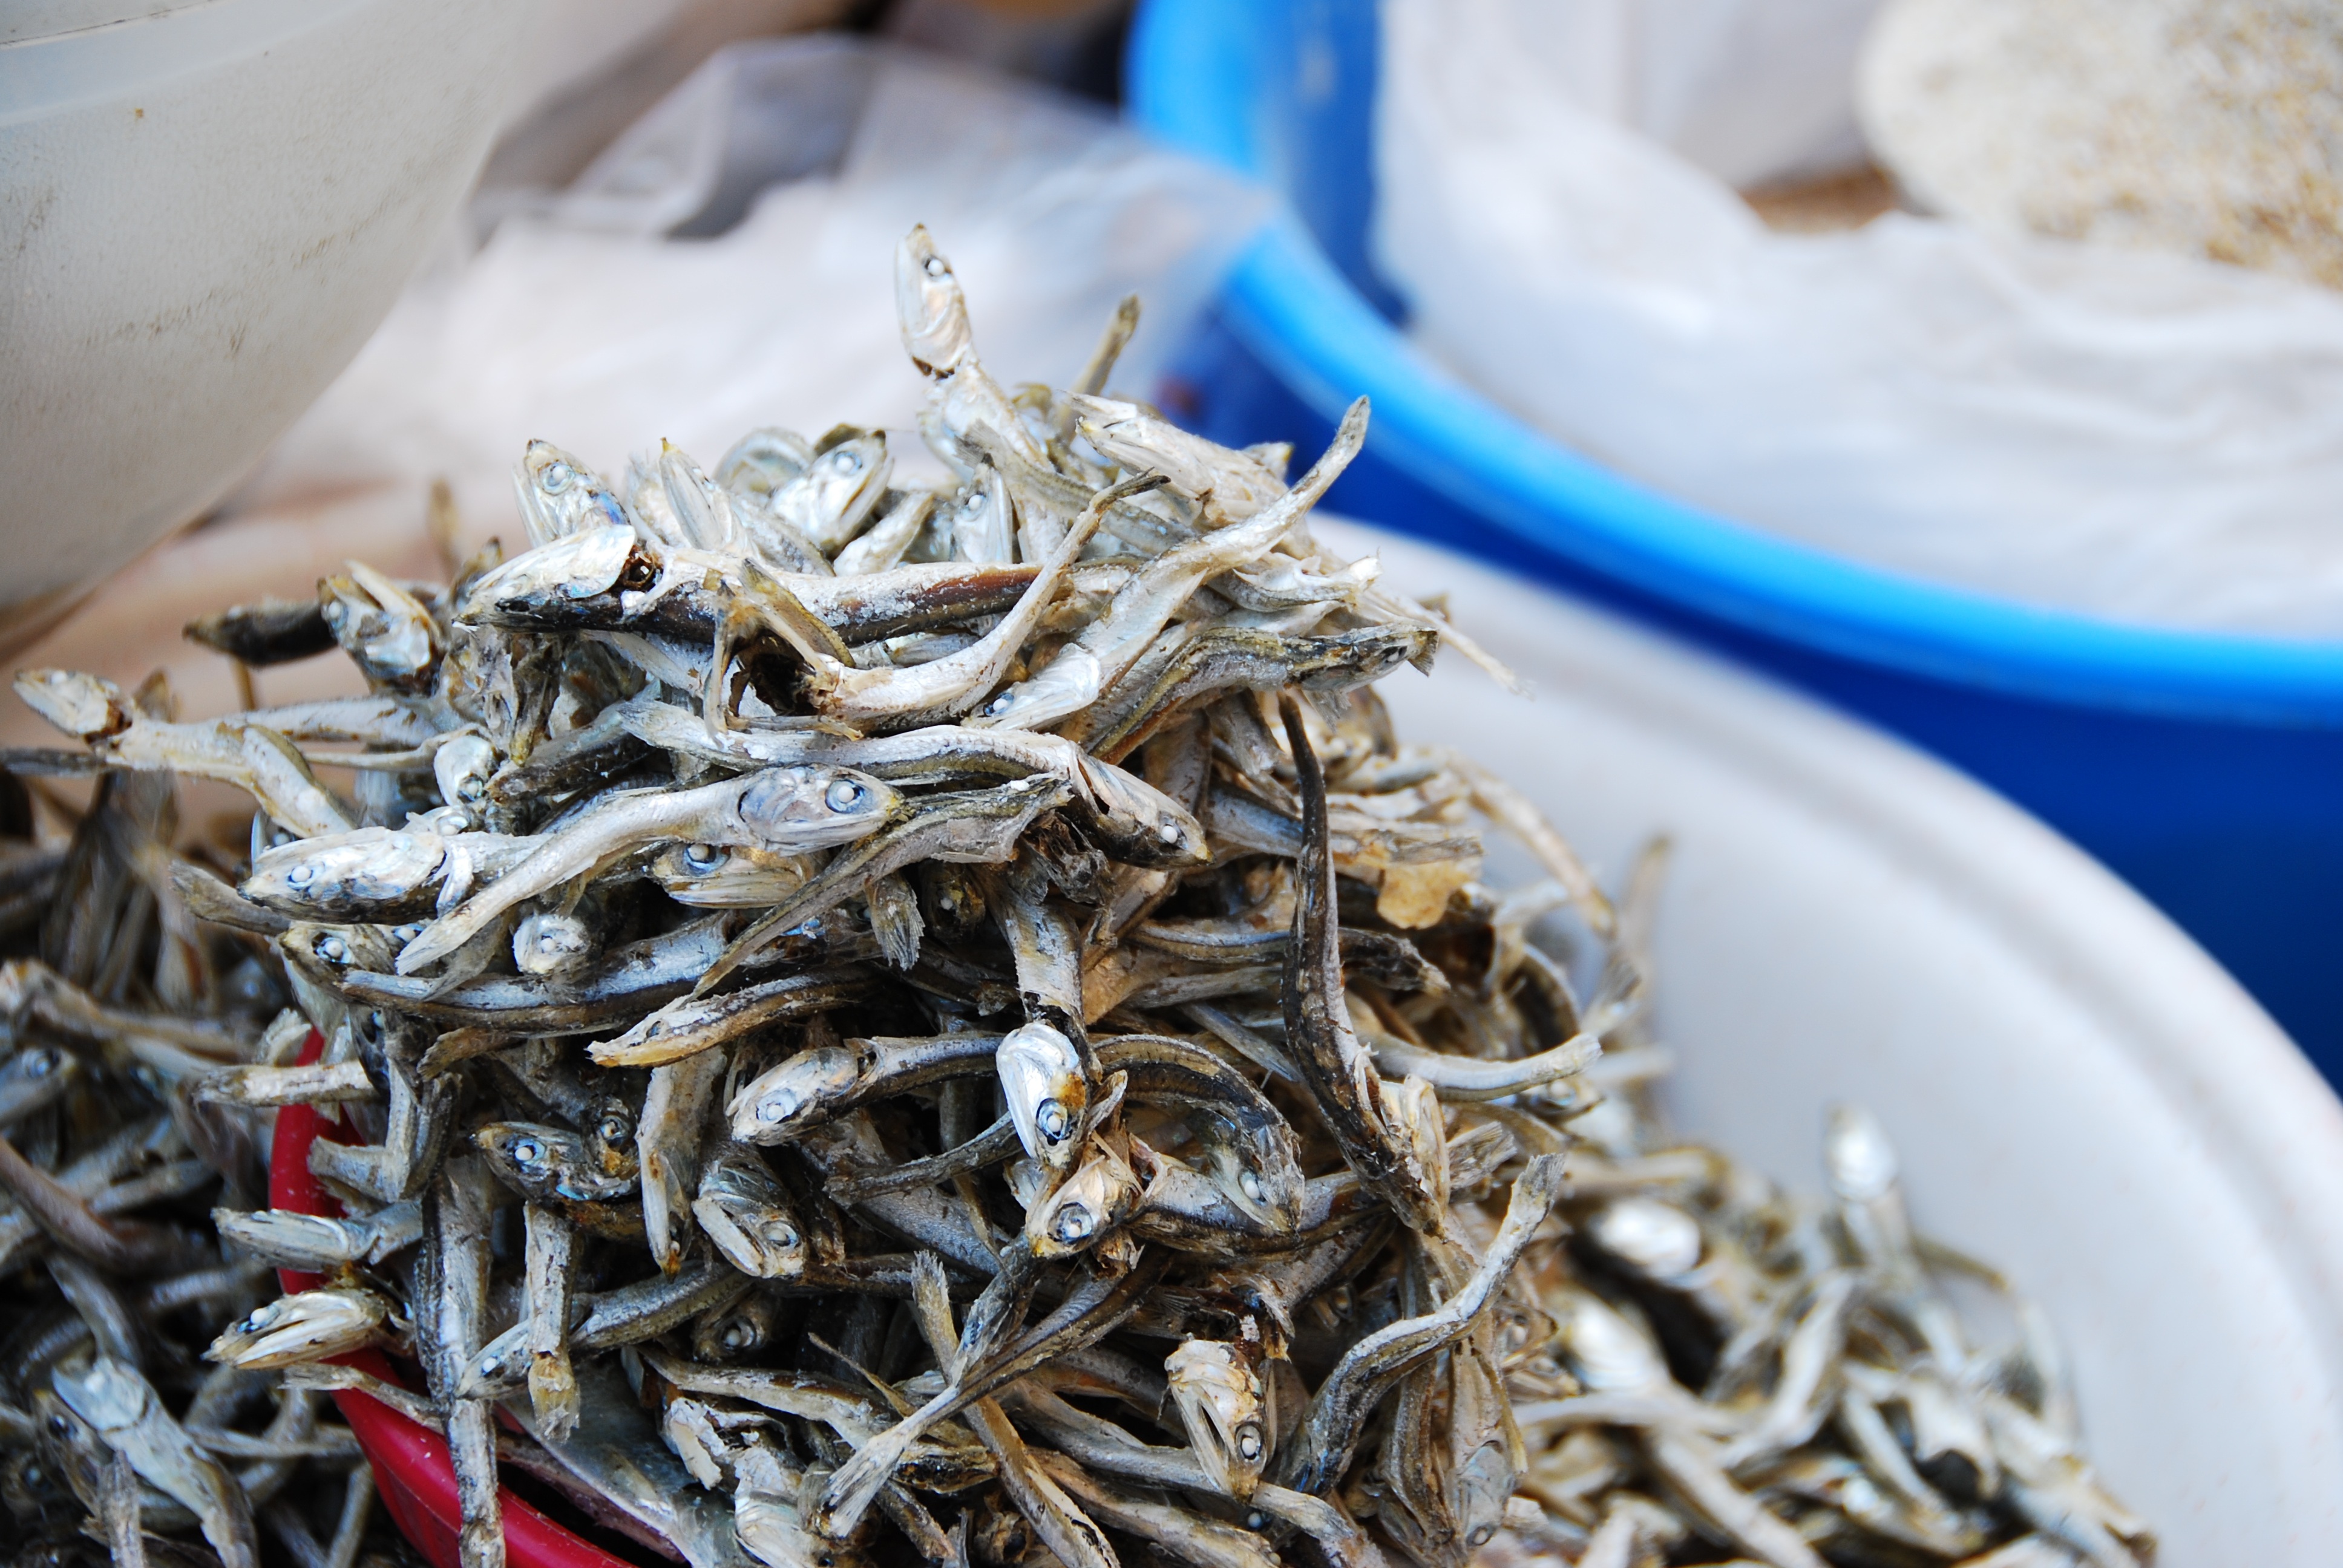
food, seafood, market, fish, basket, cuisine, sardine, anchovy